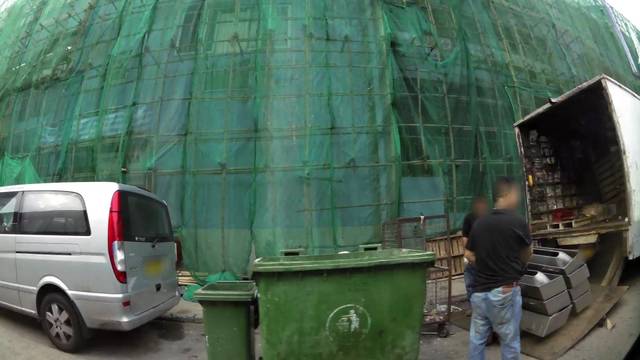
Region: China
Coordinates: 22.293, 114.235